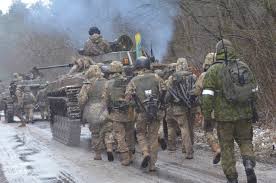
Label: BMP